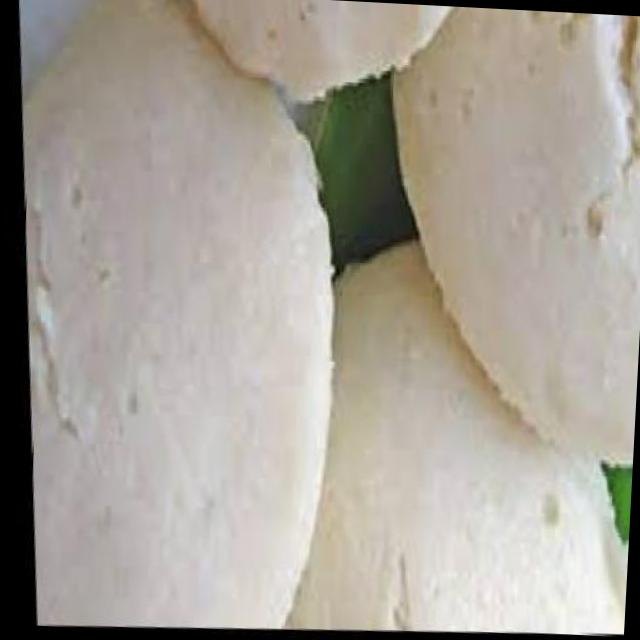
Dish: idli